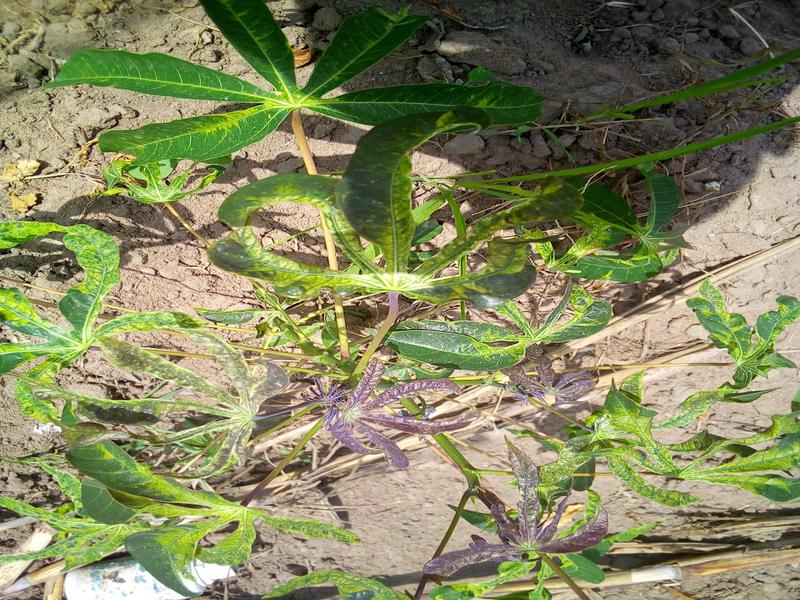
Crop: cassava
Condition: mosaic_disease